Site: brandenburg
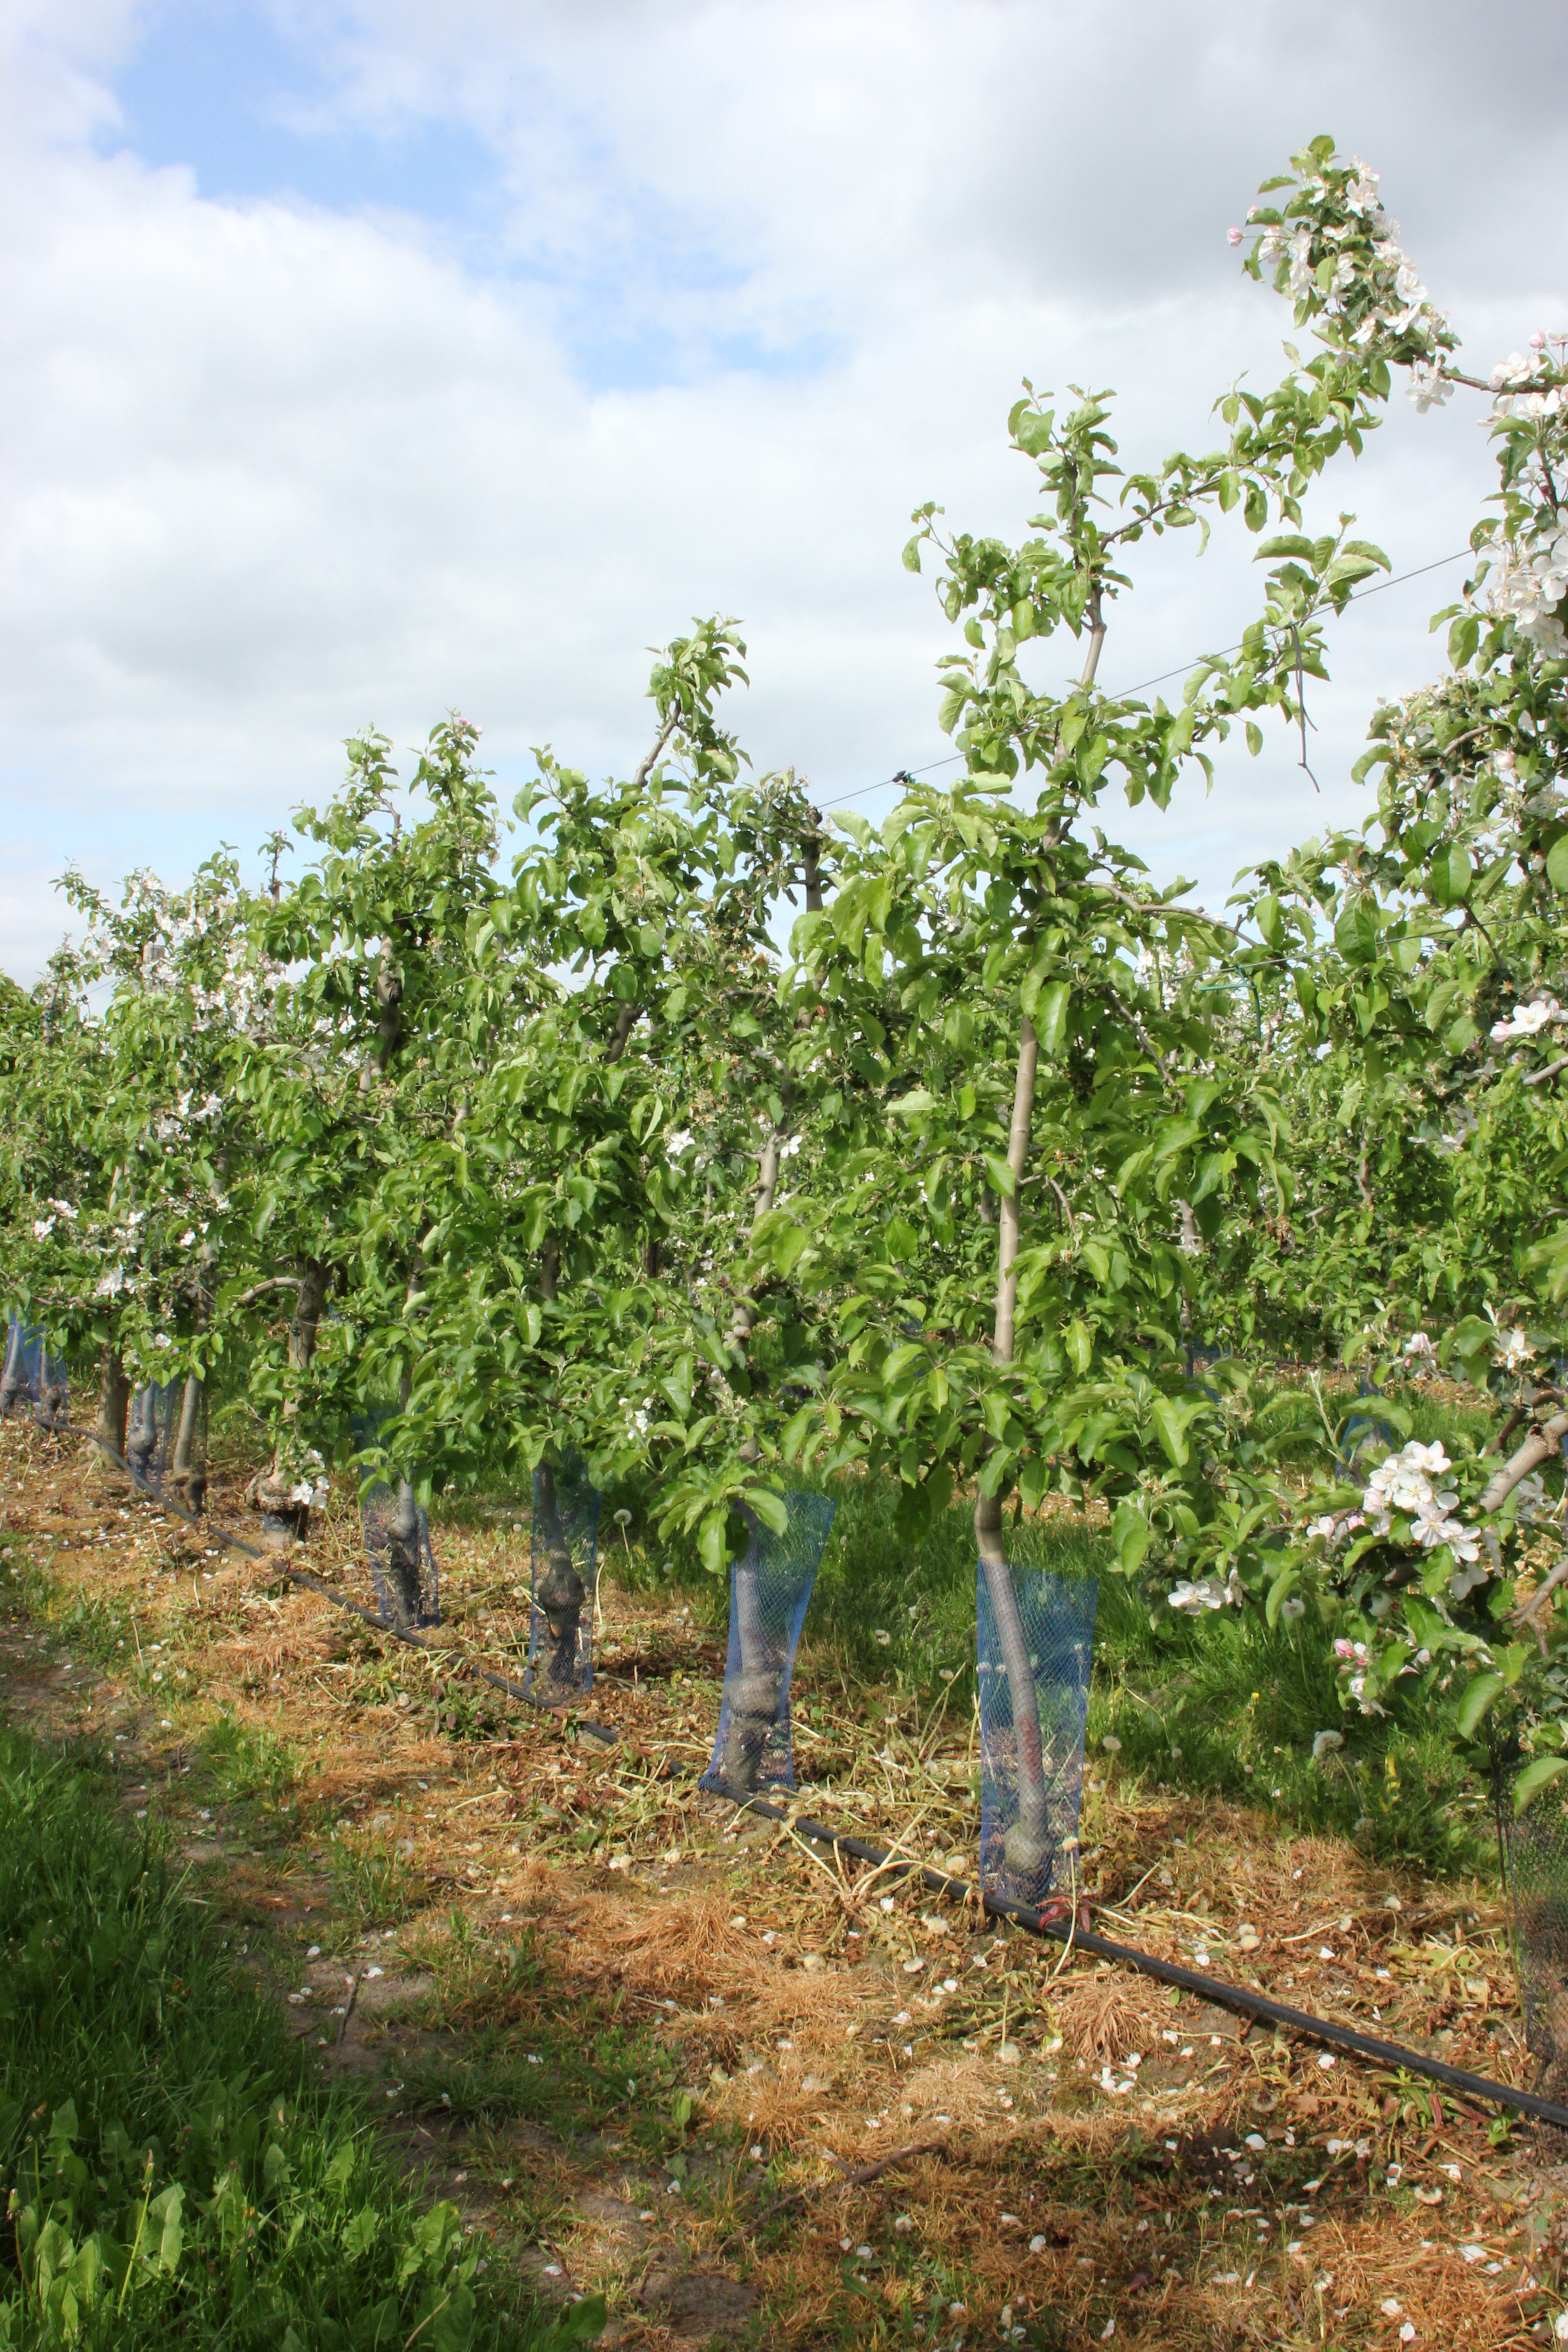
Growth stage (BBCH 67): Flowering